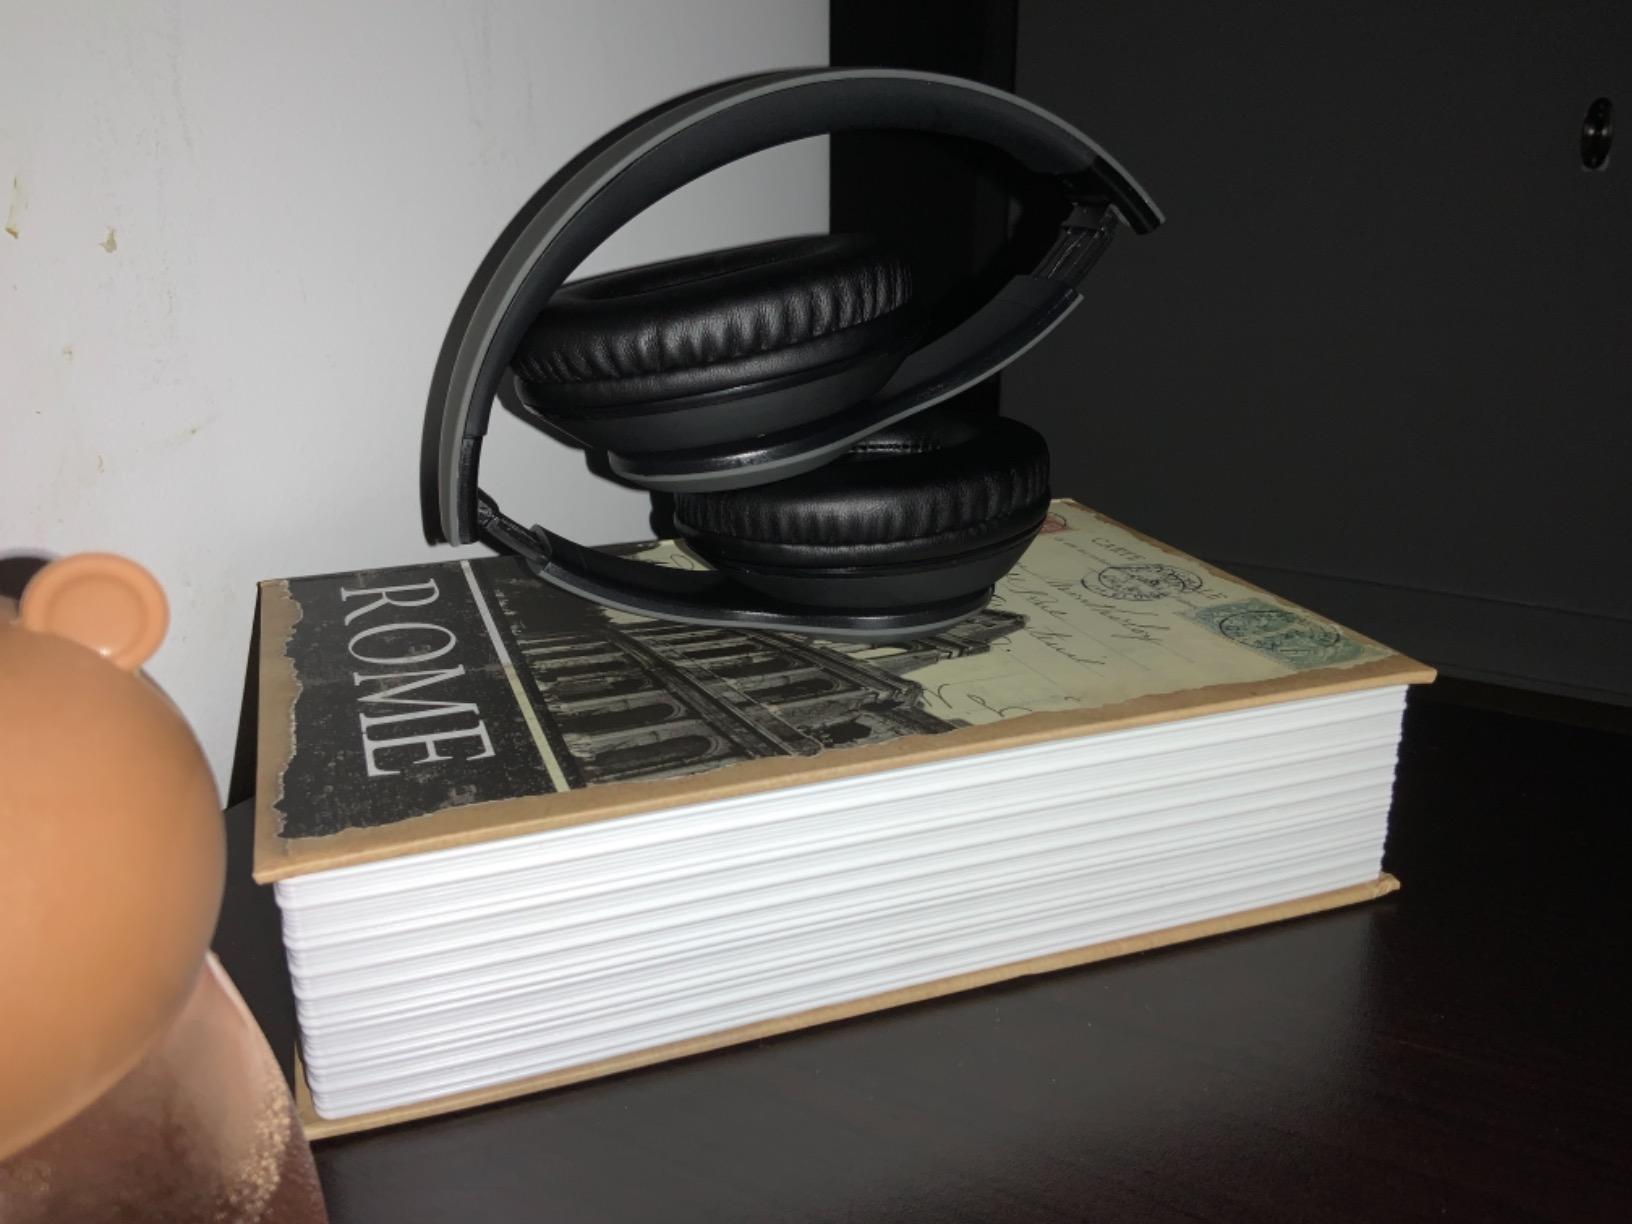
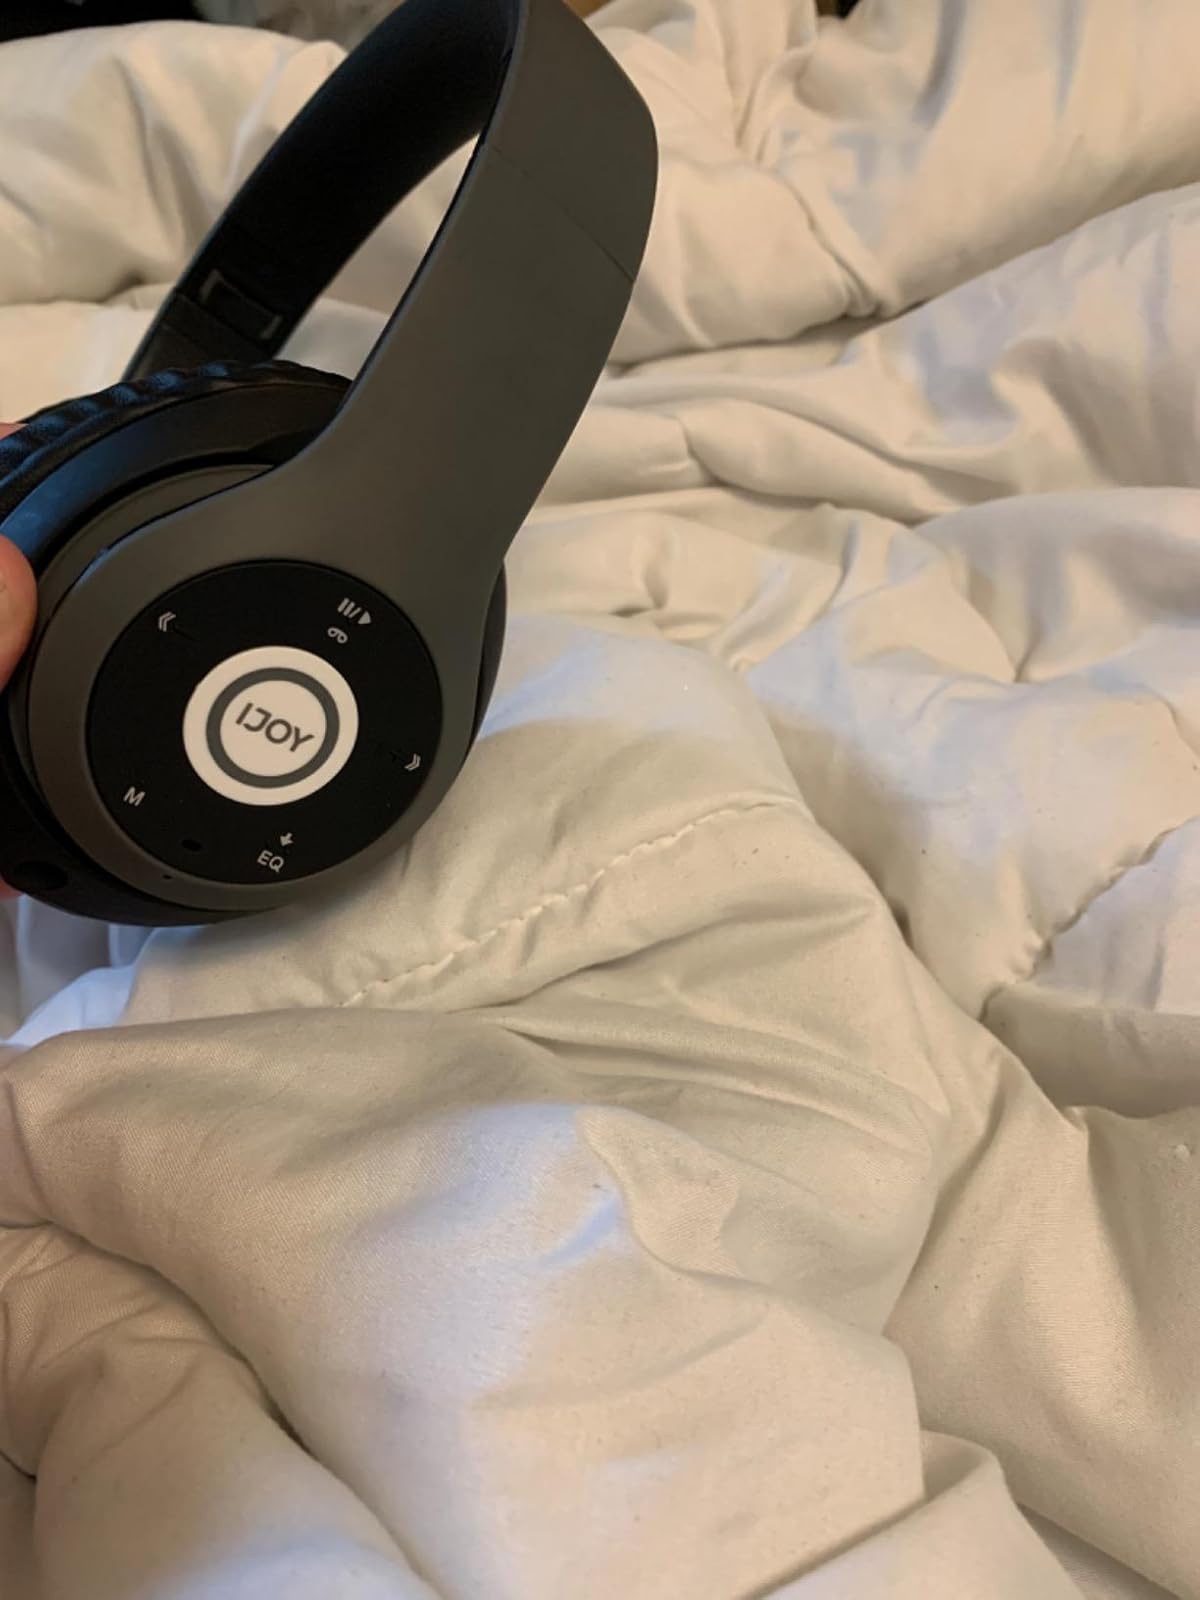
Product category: headphones
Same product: yes